Gasværksvej

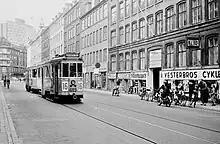
A line 16 tram on Gasværksvej

Gasværksvej continued under the railway in a tunnel. In 1864, the rail line was moved to a more northern course, through Frederiksberg, before being moved to its current position just south of Sønder Boulevard in 1911. The railway was later replaced by a direct extension of Stormgade which was given the name Ny Stormgade. Copenhagen's haymarket relocated to the site in the 1880s and that section of Ny Stormgade was therefore renamed Halmtorvet (Haymarket) in 1896.